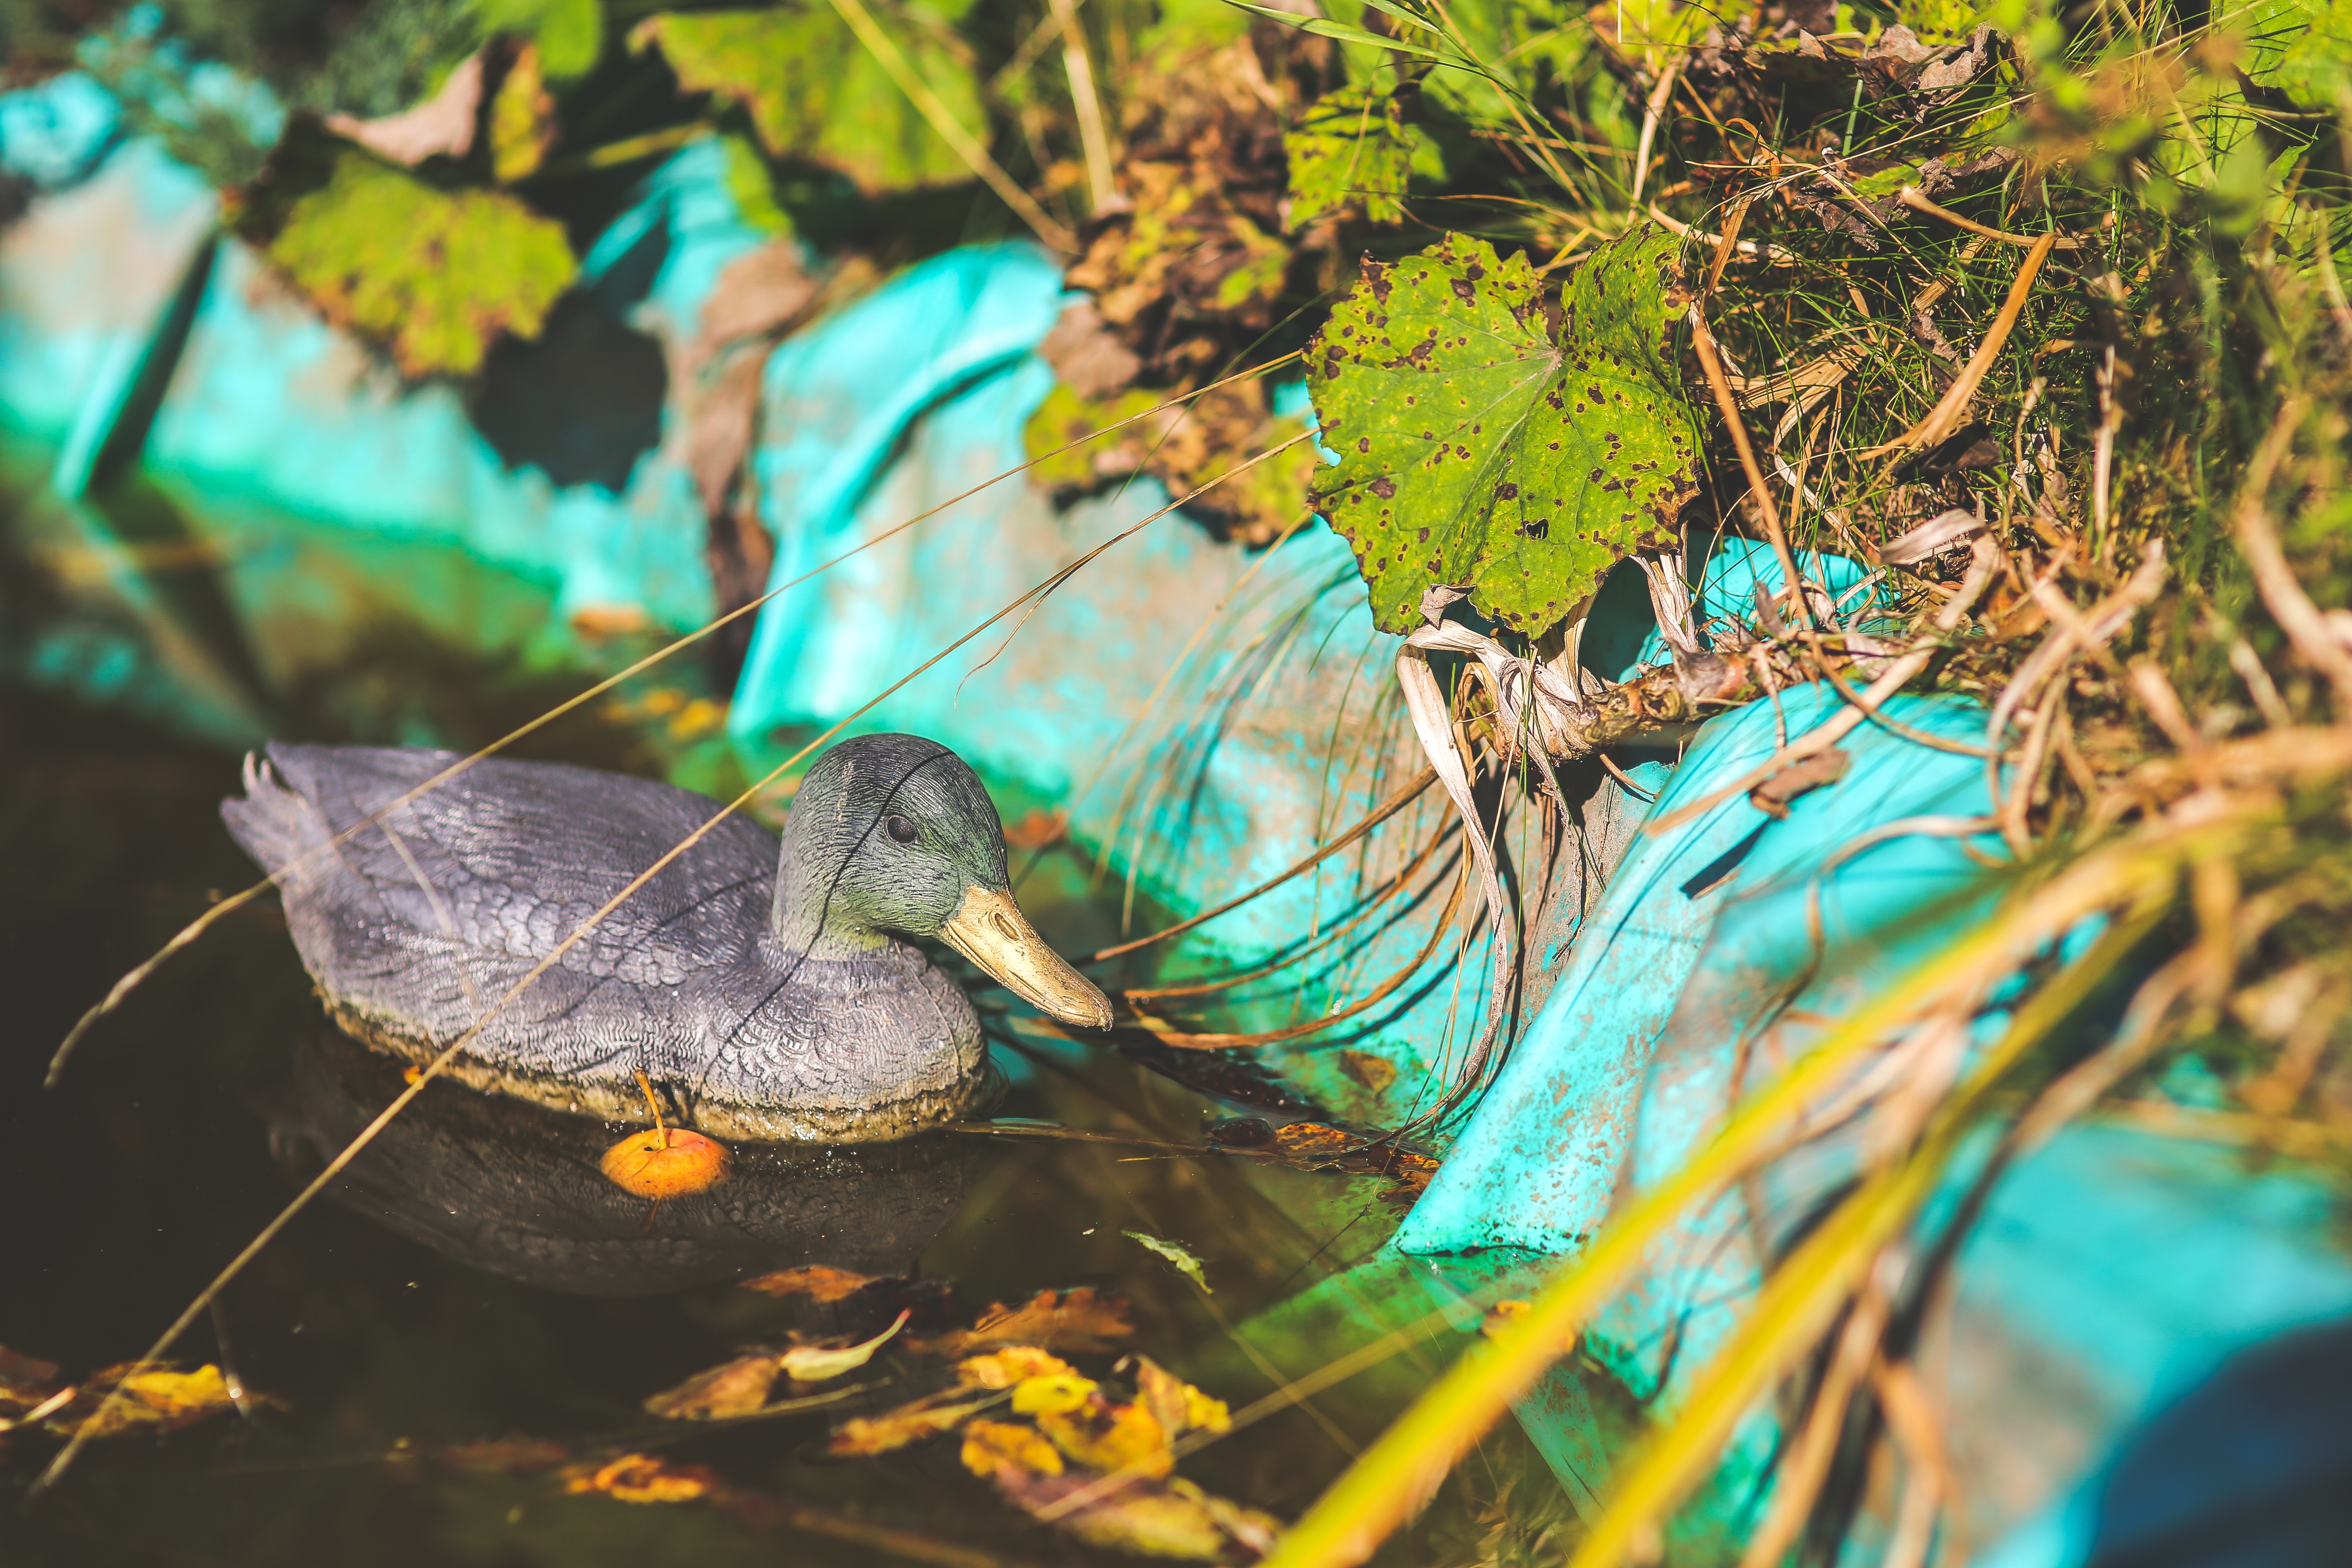
water, nature, plastic, leaf, old, pond, wildlife, green, biology, dirty, reptile, fauna, leaves, duck, macro photography, marine biology